Pascual Abaj

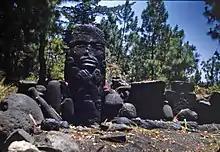
The statue in 1948, before it was defaced

Pascual Abaj (alternatively written Pascual Ab'aj), also known as Turcaj, Turk'aj, Turuk'aj and Turukaj, is a pre-Columbian Maya idol at Chichicastenango that survived the Spanish conquest of Guatemala and which is still venerated by the local community. It is the best-known example of such an image. The image was badly damaged in the 1950s by members of Catholic Action.